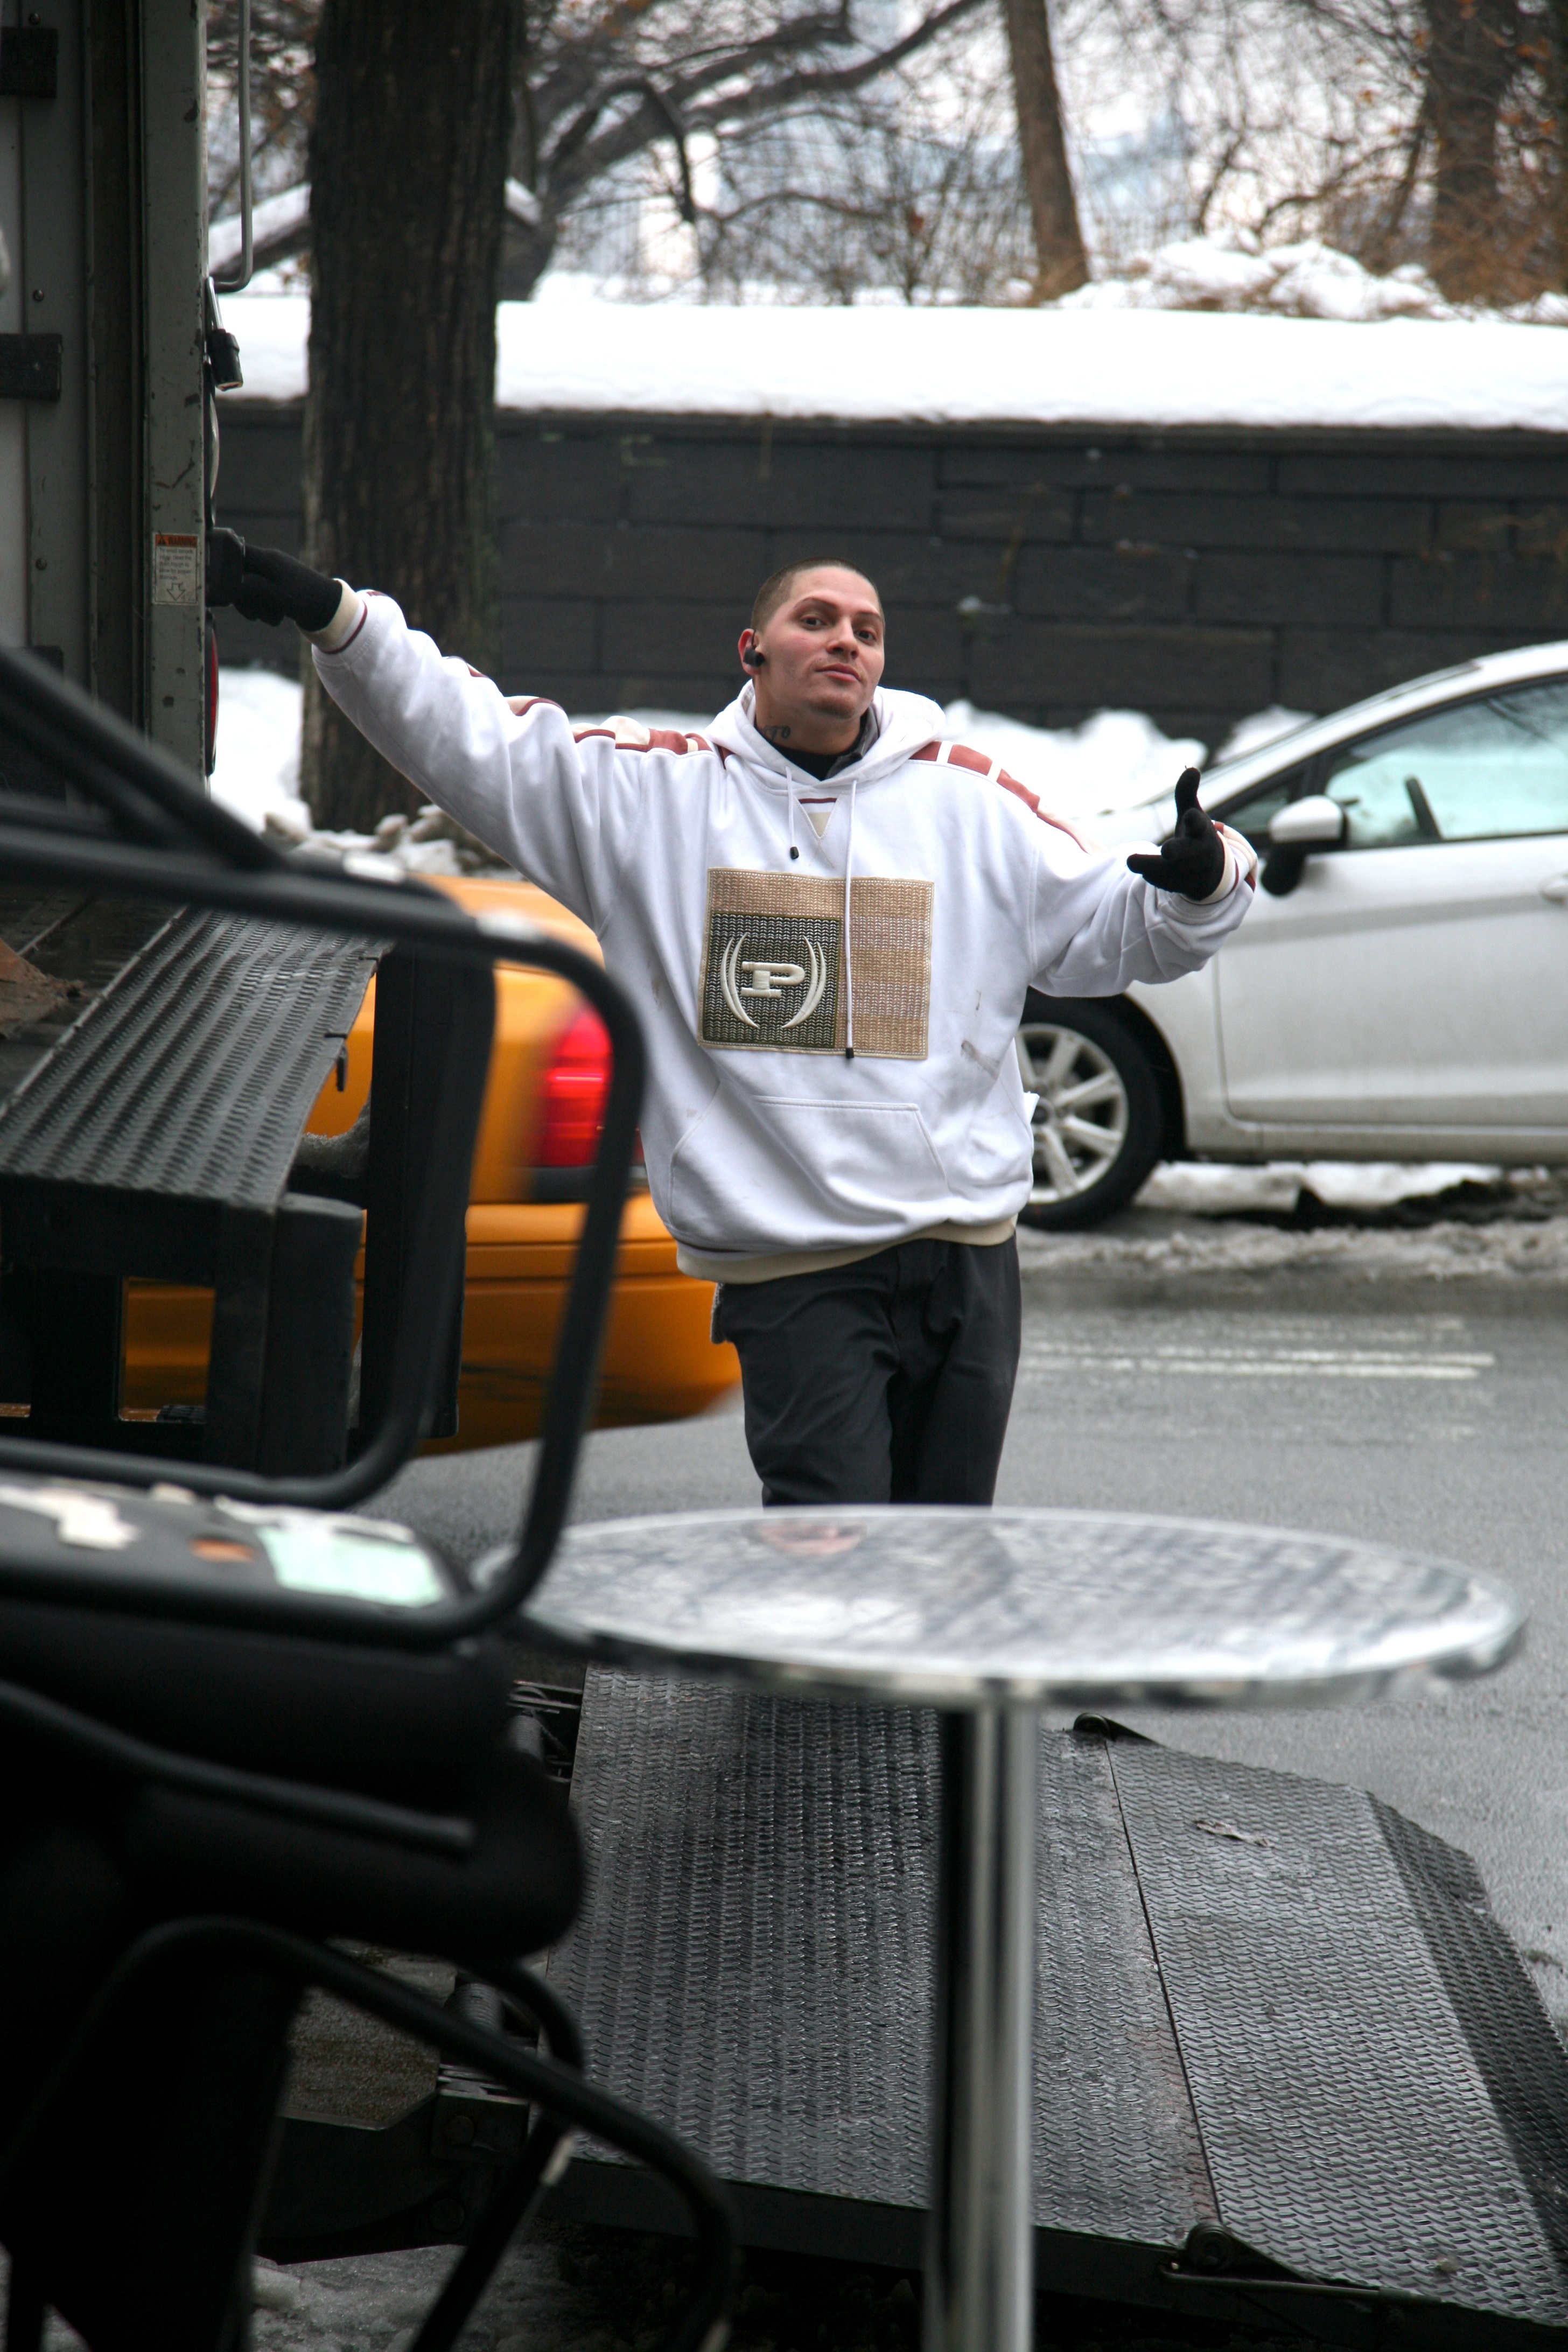
manhattan, vehicle, nyc, newyork, newyorkcity, ny, selection, delivery, uppereastside, deliveryman